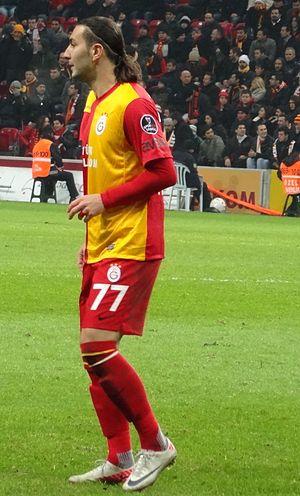
Necati Ateş, né le 3 janvier 1980 à İzmir, est un footballeur turc qui joue à Karşıyaka en tant qu'attaquant.